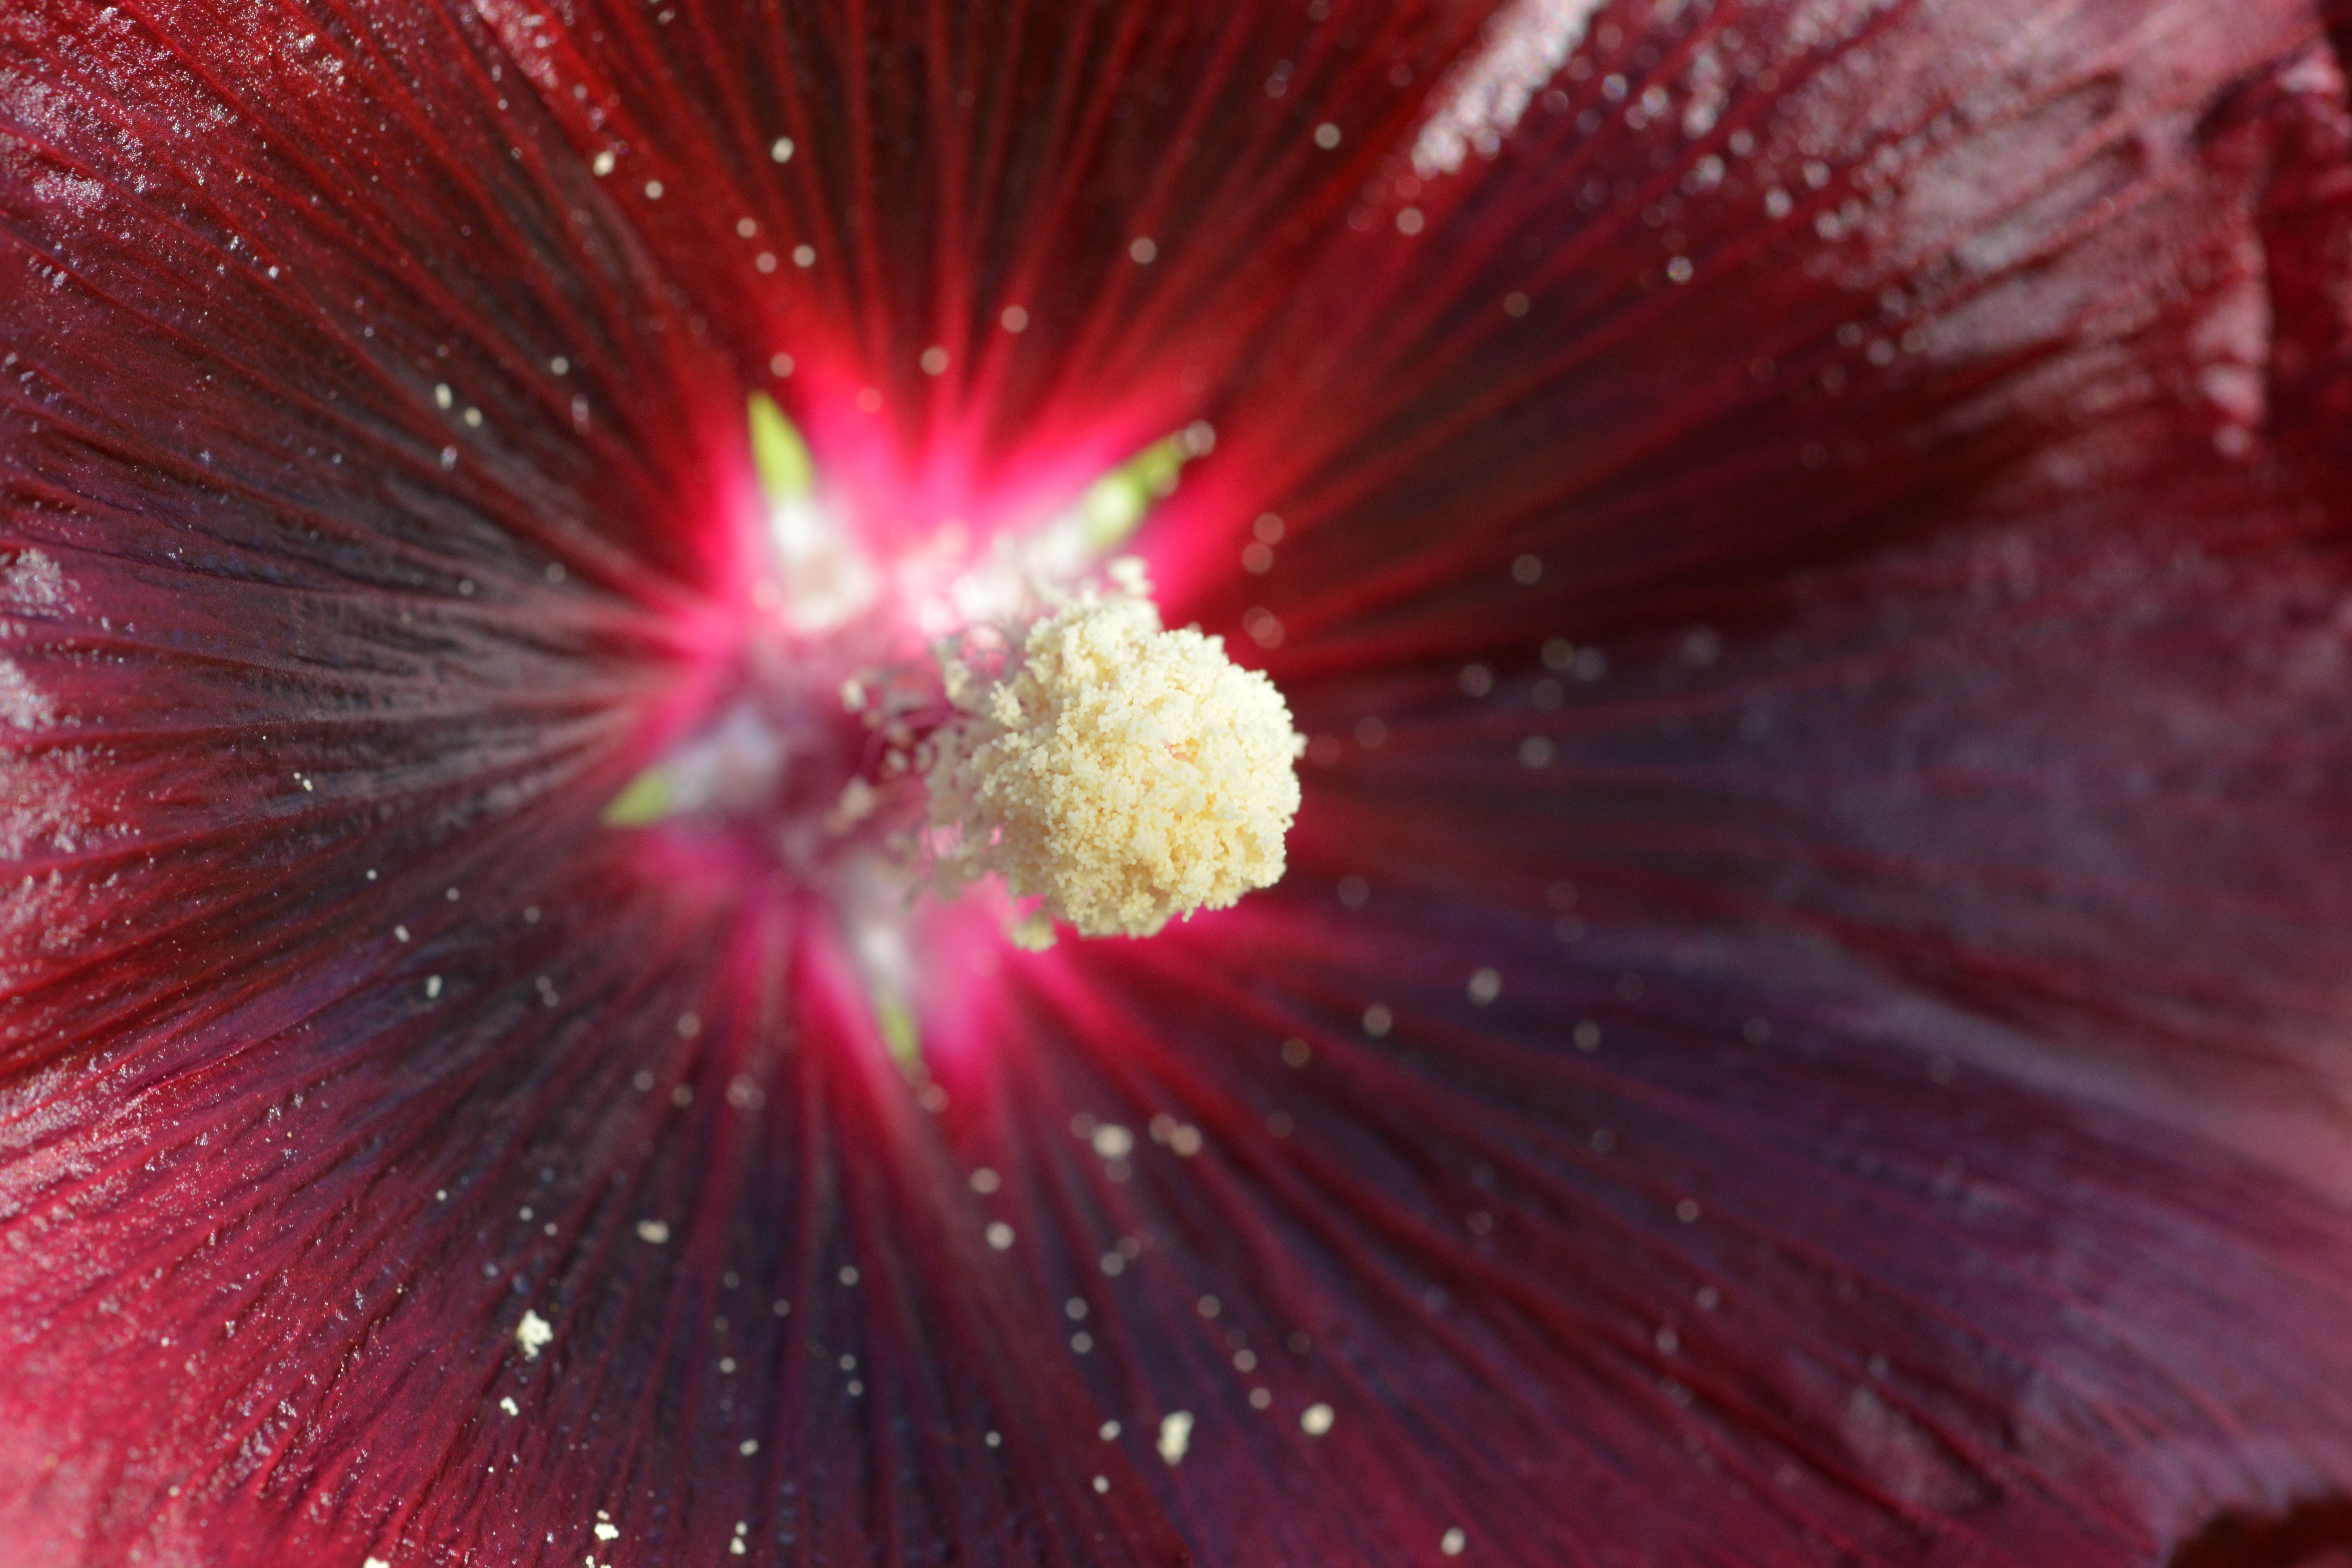
blossom, plant, photography, leaf, flower, petal, red, produce, pink, flora, close up, magenta, macro photography, flowering plant, land plant